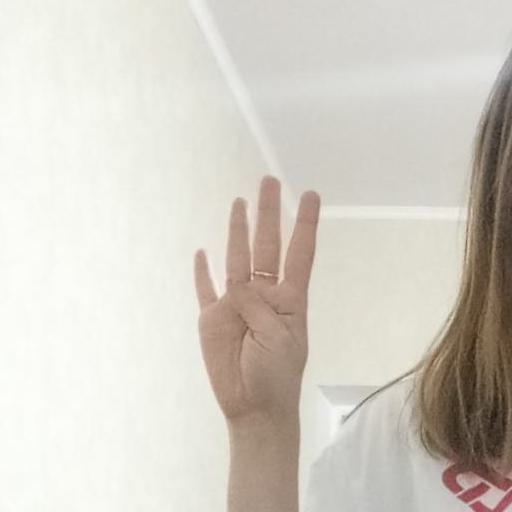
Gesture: four